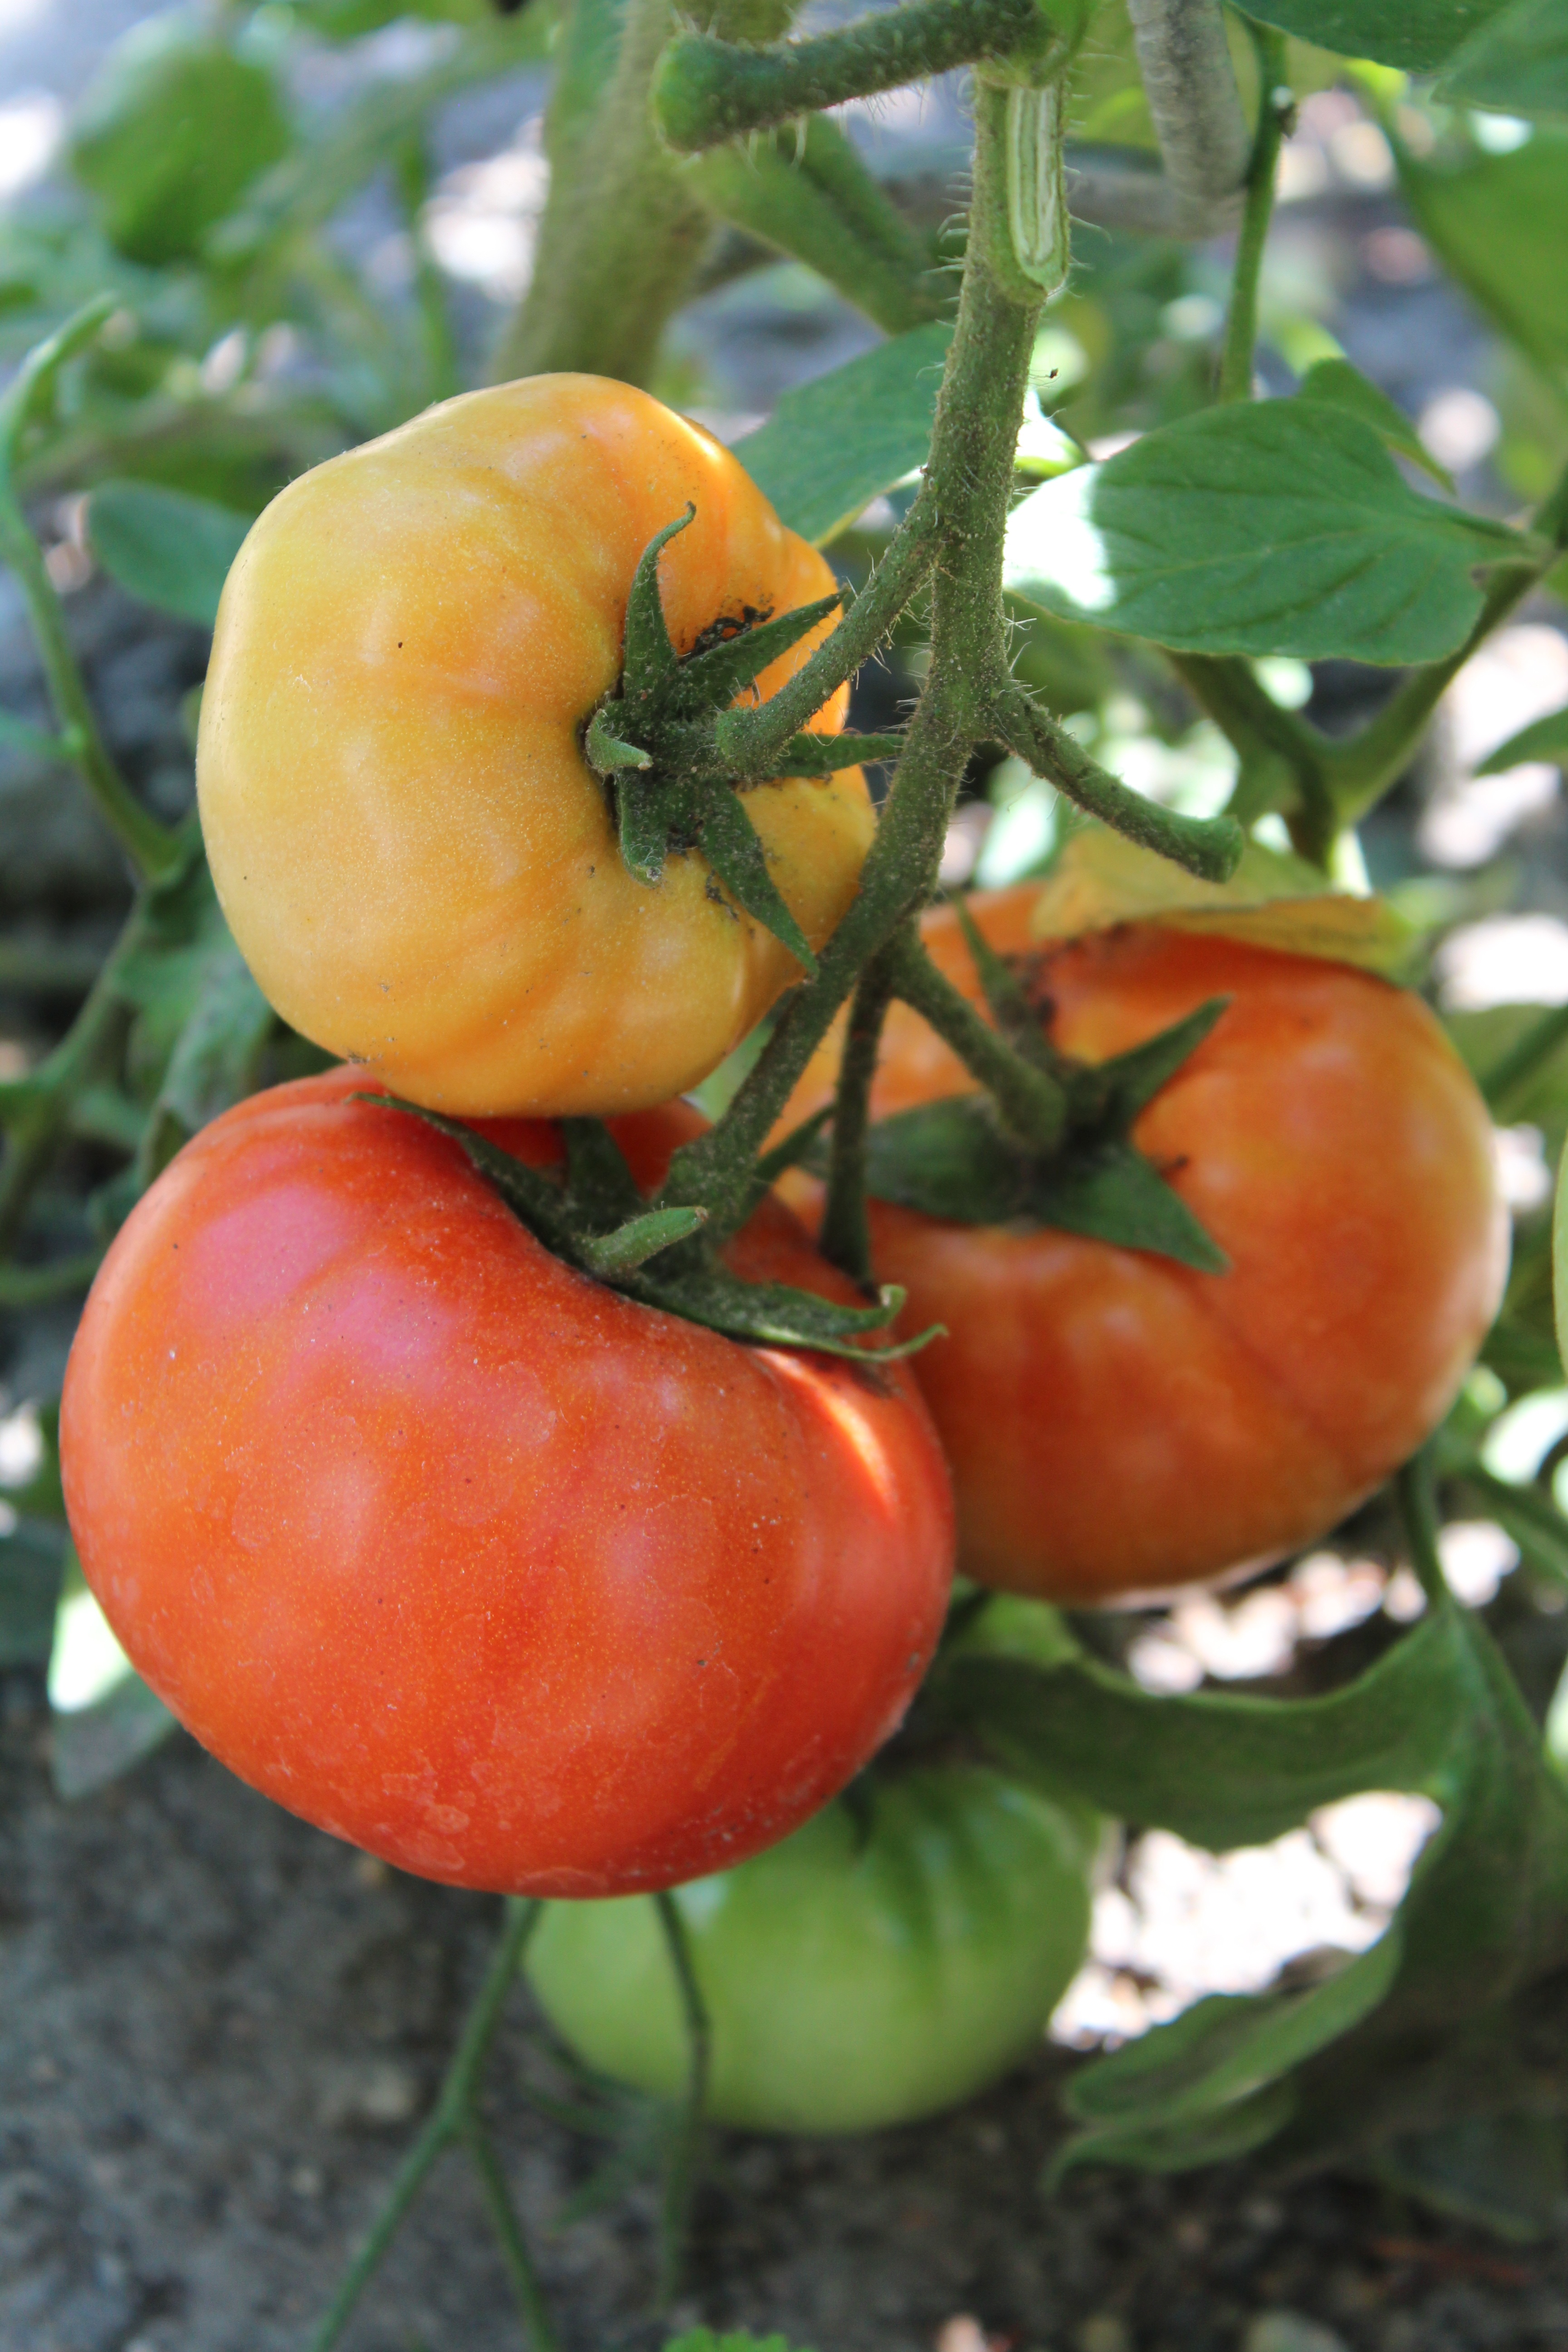
plant, fruit, flower, food, produce, vegetable, tomato, vegetables, peppers, tomatoes, persimmon, diospyros, flowering plant, land plant, potato and tomato genus